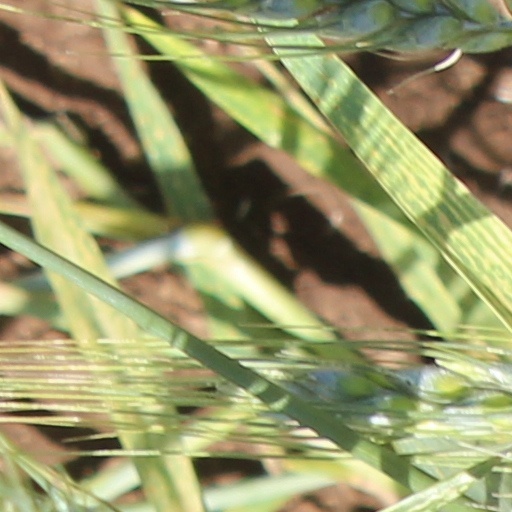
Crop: wheat